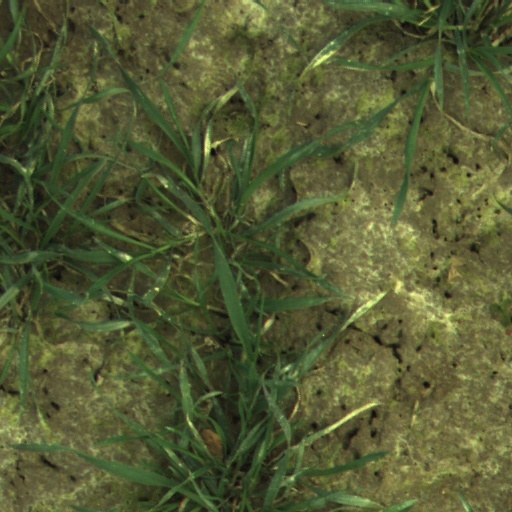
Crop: wheat